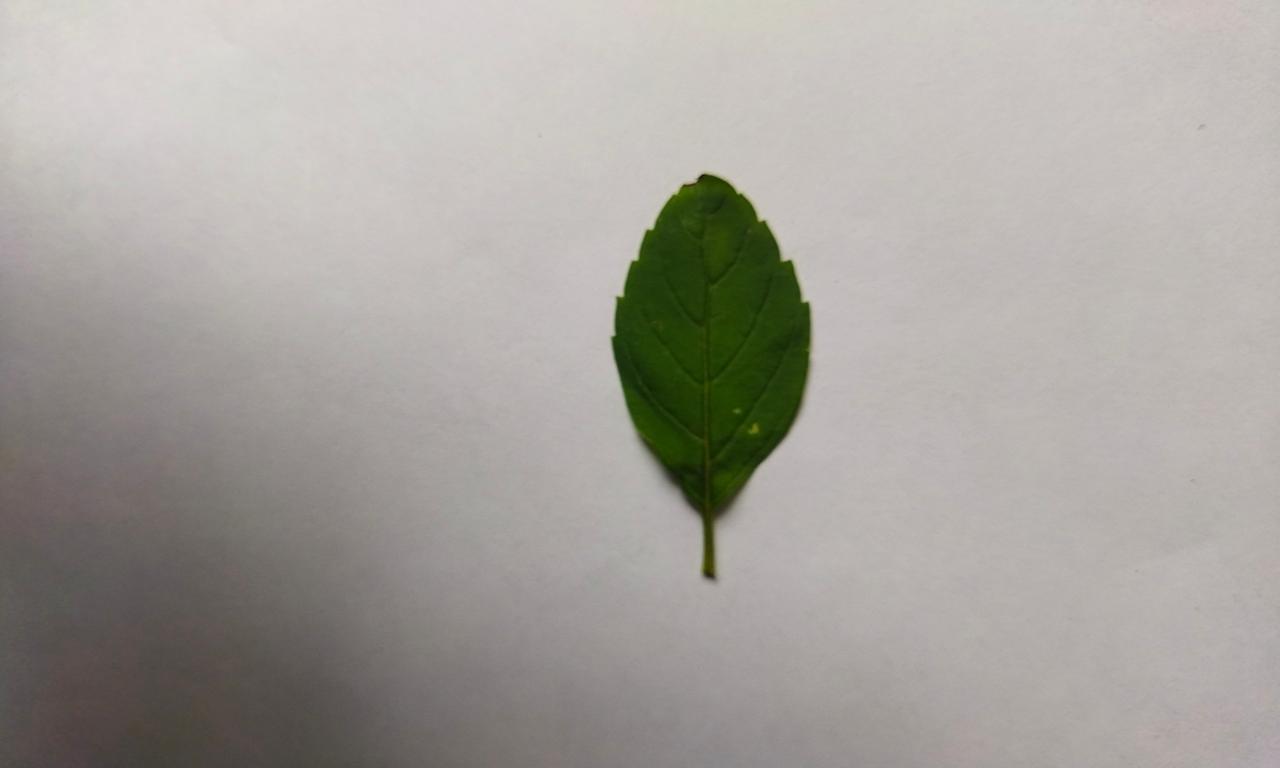
Label: Fresh